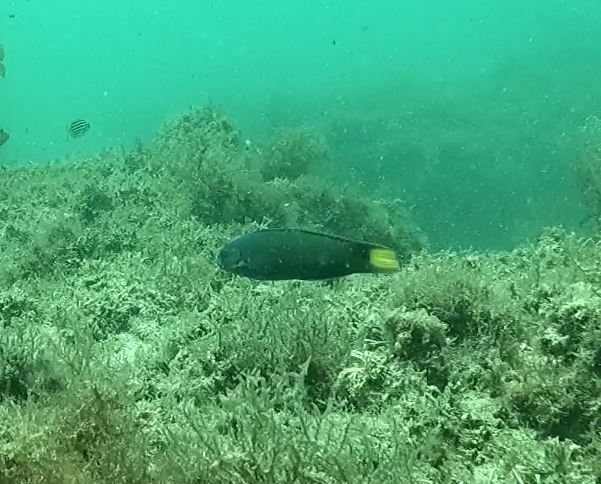
Thalassoma lunare (Moon Wrasse)